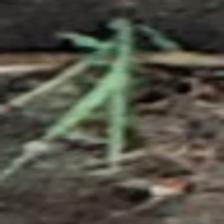
Label: single